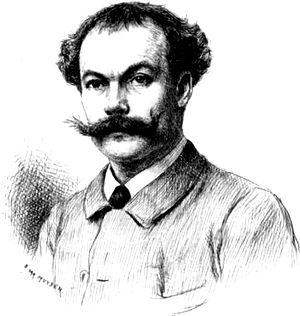
Jacob Evert Louis van Muyden dit aussi Everet Louis von Muyden est un graveur suisse, également peintre, aquarelliste et illustrateur.